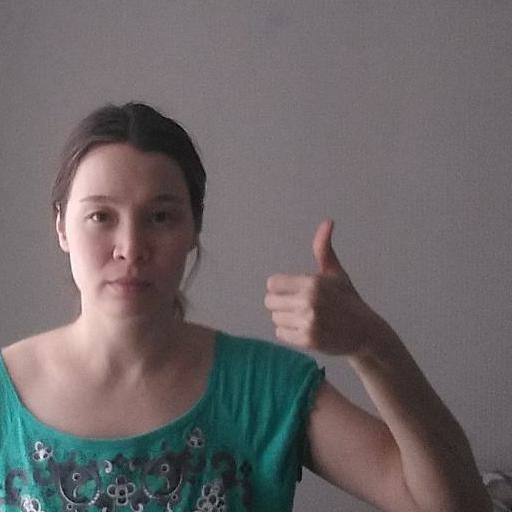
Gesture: like